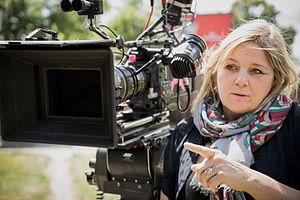
Esther Gronenborn, née le 21 juillet 1968 à Oldenbourg, est une réalisatrice et scénariste allemande.